Southport, Connecticut

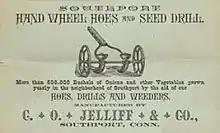

Southport became a leading coastal port on Long Island Sound, its ships carrying produce and goods back and forth to New York City. A measure of Southport's success is the fact that throughout the 1800s it possessed the only two banks in town. However, competition from steamboats and the railroad took their toll on prosperity. Resourceful shippers teamed with local farmers and businessmen to keep the port going.